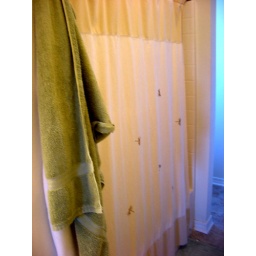
Shower curtain and towel... in our weirdly long-skinny bathroom